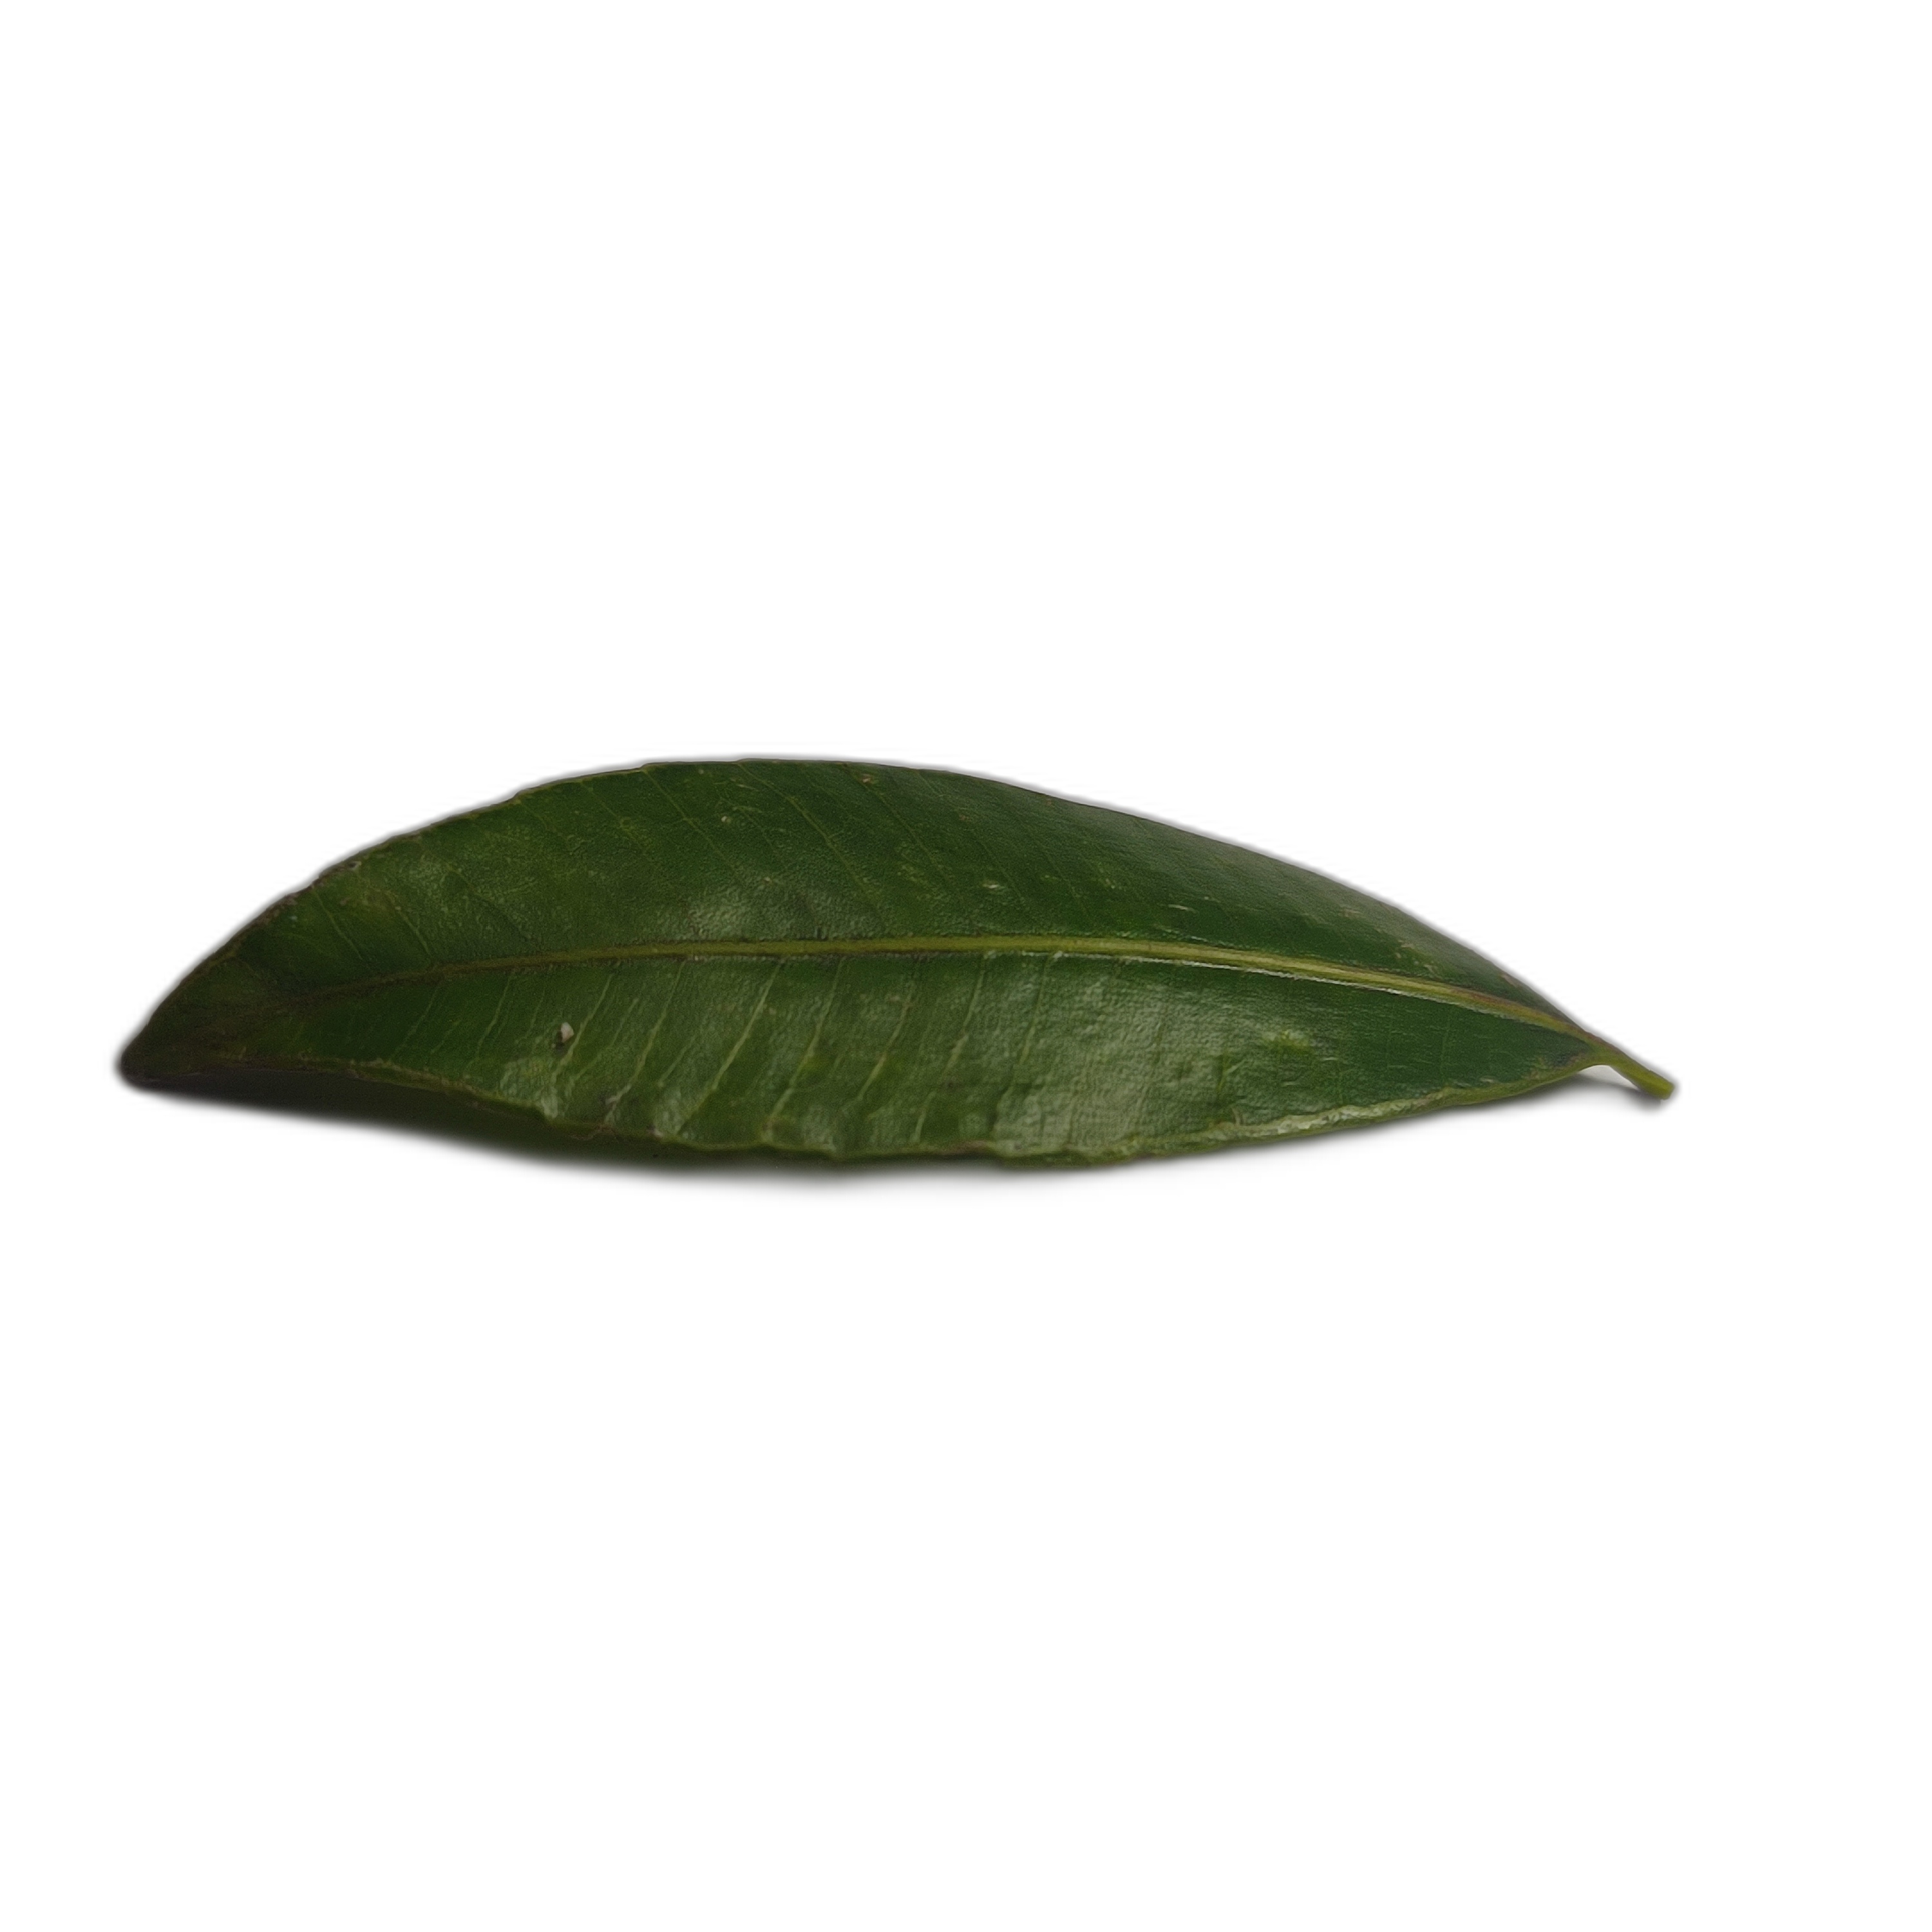
Label: healthy